Pocomtuc

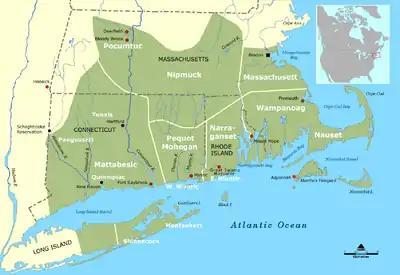
Territories of the Pocumtuc and neighboring tribes

The Pocumtuck were decimated by smallpox epidemics after European contact. They had no immunity to the new disease and suffered high fatalities. In addition, they lost tribal members due to taking part in wars among the Dutch, English, French, and their respective Native American allies.